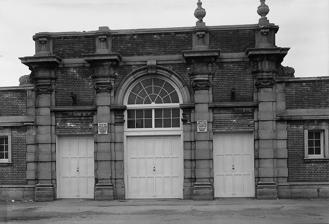
Building: Pure Food Building
Country: Canada
Year built: 1922
Demolished display hall at the Canadian National Exhibition Pure Food Building Pure Food Building, 1941, before repairs Location in Toronto General information Status Demolished Location Exhibition Place Town or city Toronto , Ontario Country Canada Coordinates 43°38′05″N 79°25′10″W / 43.634682°N 79.419455°W / 43.634682; -79.419455 Opened 1922 ( 1922 ) Demolished 1953 ( 1953 ) Cost $100,000 (1922) Owner City of Toronto Design and construction Architect(s) Bernard Herman Prack The Pure Food Building was a facility opened in 1922 on Exhibition Place at the Canadian National Exhibition (CNE) in Toronto , Ontario , Canada. It was demolished after the 1953 CNE to make way for the modernist Food Building, which still stands. Architecture The building featured six open-air courts, with booths arranged in squares, built in Italianate architecture . Ads billed it as the "largest and most costly permanent exhibition building in the world." The 26,900-square-foot (2,500 m 2 ) first unit of the building was lit by 1000 kilowatt lamps, requiring 300 kilowatts to light it; several floodlights gave the "entrances to the building... a brilliant effect". History of the building Planning and construction (1920-1922) The Globe reported that, as of September 1920, a Pure Food Building was being considered by the directors. Other buildings proposed were a Temple of Music, a second Transportation Building, and an Electric Building. The Pure Food Association and American architect Bernard Herman Prack presented a design for a Pure Food Building to the CNE Association in October. Final plans for the building were to be prepared by the City Architect of Toronto. Exhibitors at the building would commit to a period of ten years, paying over that period for its construction cost, after which it would be owned by the City. It was the first new building as part of a scheduled 50-year development plan. The Toronto Board of Control and CNE board arranged a conference in November 1920, to discuss the creation of a $150,000 building devoted to "pure food". The proposal was that exhibitors "carry all interest and debt charges for twenty years," if City funding were provided. Later in the month, Toronto City Council was to consider whether to apply to the Province "for the authority to issue debentures" for the structure. In February 1921, it was reported to the Canadian National Exhibition Association board that "headway was being made" in signing up exhibitors. The City had voted in favour of a $150,000 building to open in 1921, if guarantees were met. Tenders for construction of half the building were opened in September, the lowest being $116,500. The land used for the building was outdoor space for agricultural and life stock exhibits; they were moved to the eastern end of the site. Early years (1922–1942) Weston's display at Pure Food Building, promoting their new line of English biscuits, made in Toronto by English master bakers and baking machines. The Globe deemed it "quaint and picturesque"; they described "its low gabled roof, diamond windows and stout oaken beams". The Toronto Daily Star described the building as "attractive and quaint... a complete departure from all precedent in the way of exhibition buildings." Comparatively, The Coliseum , opened the previous winter to present livestock, was "less imaginative architecturally." The Globe suggested the building demonstrated the "growing popularity of the segregation principle," referring to the grouping of exhibits by theme. An exhibitor at the Electrical Building noted a rise in visitors, crediting it to the fact their building was located en route to both Pure Food and the Coliseum, when entering through the Dufferin Gates. Textile manufacturers were announced in March 1922 to be considering their own structure. Early tenants included: Borden's Canadian Milk Products Limited Keepsweet Table Cream Lion Brand Macaroni ( A. Puccini & Co., Limited ) O'Keefe's Carbonated Beverages Weston 's Olde English Shoppe As of April 1922, the CNE noted that all of the Pure Food Building space was allotted, and 25 late applicants had been denied. (Despite around 40 exhibitors moving from the Manufacturer's Building to Pure Food, and the existence of a Dairy Building, the earlier building was sold out by April as well.) They continued to receive many applications for space at the building after the event, including a request for 20 spaces from the British Federation of Industries . The organization decided on a 19,000 square foot addition, to cost $100,000. Association second vice-president G. T. Irving appeared before the Toronto parks committee in November, asking for funding. They promised their full support when the matter was to appear before city council, and the property committee similarly recommended the board be allowed to make interim expenditures on concrete piers. Given the high tariffs charged by the United States at the time, The Manchester Guardian felt it was "a specially favorable time for pushing British trade in Canada." The Star ran an editorial about Canada-British trade, suggesting that the Exhibition's support "for the promotion of trade within the Empire is a laudable project." Indeed, there was a Federation of British Industries Section at the fair in 1923. Grocery stores Dominion Stores and Loblaws Groceterias were added as of 1926. Repairs and additions (1942–1952) Repairs were done to the building in 1941 and 1942. The building became known for samples; an anonymous Toronto Star writer commented in 1948 that the "hundreds of samples" of yesteryear were replaced with "pay as you go" and a few long lineups. Similarly, a photo caption for the 1951 Canadian Restaurant Association conference describes the samples at that event of reminding visitors of the "halycon days" in Pure Food. Construction began in mid-August 1949 to create a permanent 60-by-30-foot (18.3 m × 9.1 m) structure for Borden Foods mascot Elsie the Cow , a real jersey cattle, at the southeast corner of the grounds. New building announced (1953) CNE executive under President J. A. Northey approved a new $1.5 million structure to replace the existing Pure Food Building in 1954, to be built on the same site. The demolition was to begin immediately after the 1953 Exhibition was over, and have 50% more exhibition space. Gallery View of Pure Food Building from south, 1952 See also Pacific National Exhibition , Pure Foods Building built in 1931 Ottawa SuperEX , Pure Foods Building built in 1955 Western Fair , Pure Foods Building existed as of 1922 References